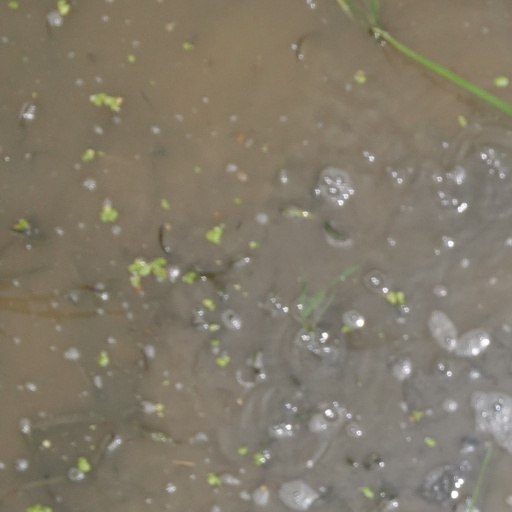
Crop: rice